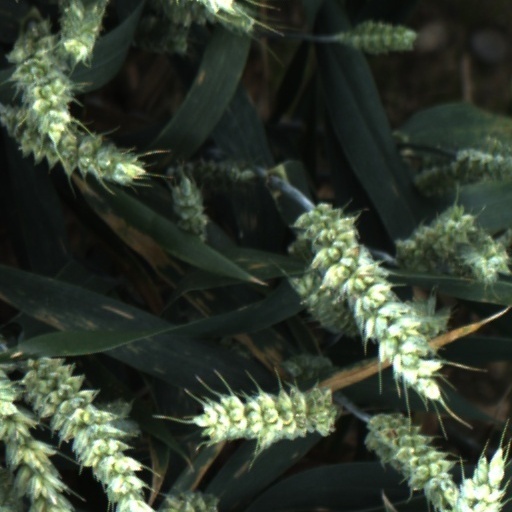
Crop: wheat